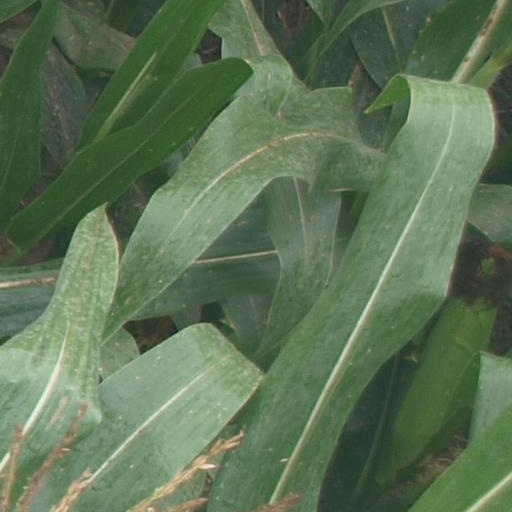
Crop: maize; corn